Smoking in Indonesia

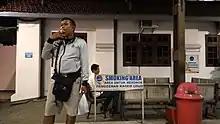
Smoking area in Sidoarjo Station

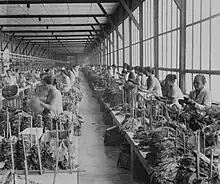
Tobacco factory in Sumatra

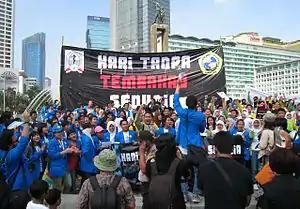
Anti-tobacco protest in Jakarta

There are approximately 61.4 million smokers in Indonesia, among a population of 273 million people. Around 63% of men and 5% of women report smoking, equating to 34% of the population. The majority, 88% of Indonesian smokers, use clove-flavoured kreteks. Kretek manufacturers directly employ over 180,000 people in Indonesia and an additional 10 million indirectly. Indonesia is the fifth largest tobacco market in the world, and in 2008 over 165 billion cigarettes were sold in the country.